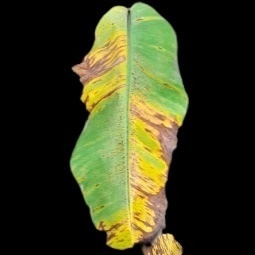
Label: Sulphur